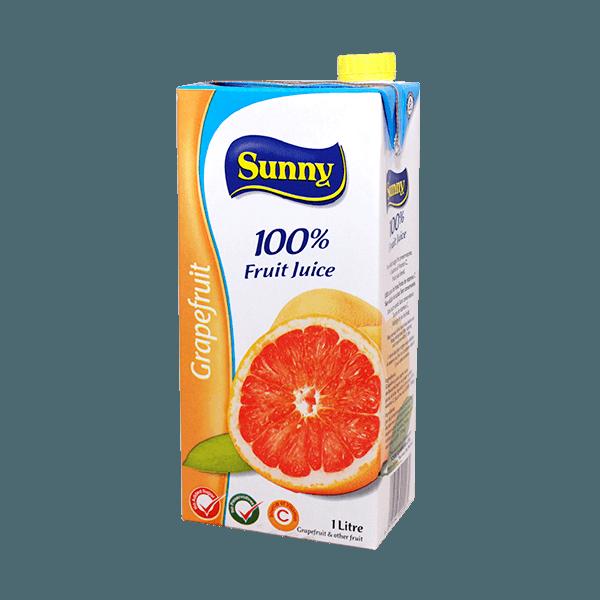
Waste category: cardboard